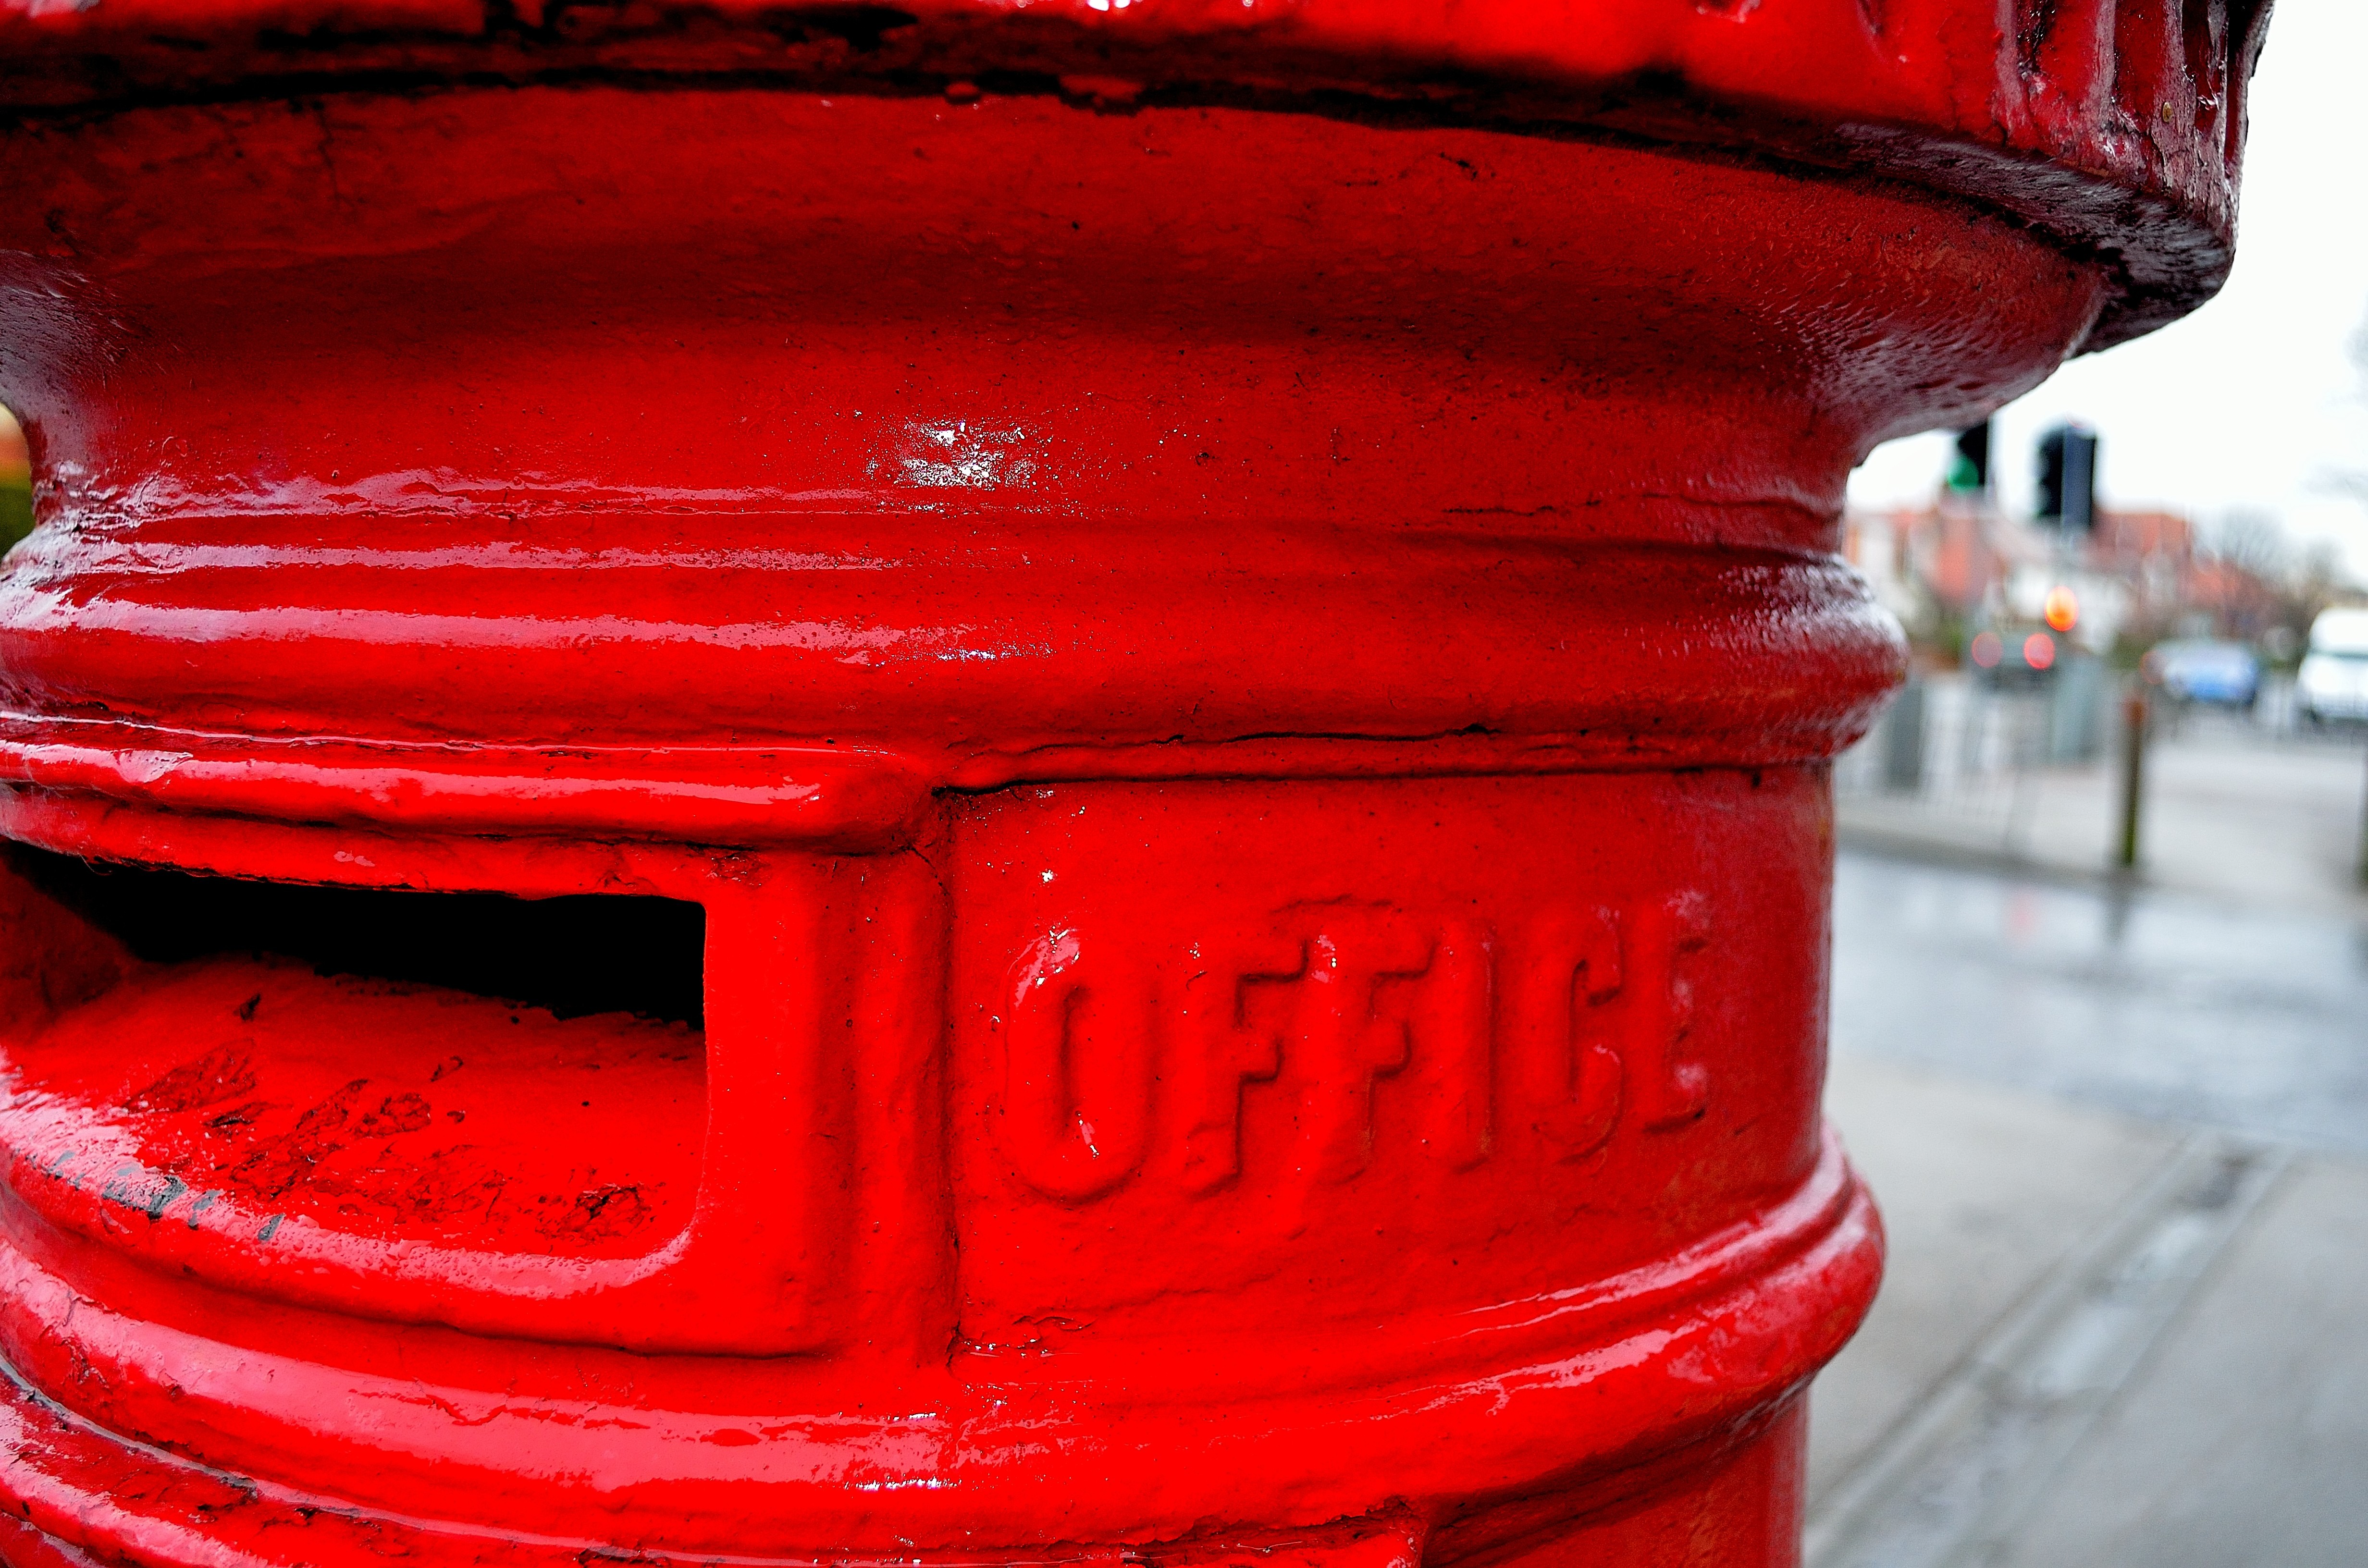
writing, architecture, wheel, red, vehicle, letter, color, macro, office, mailbox, bumper, mail, background, united, kingdom, automotive exterior, consignment